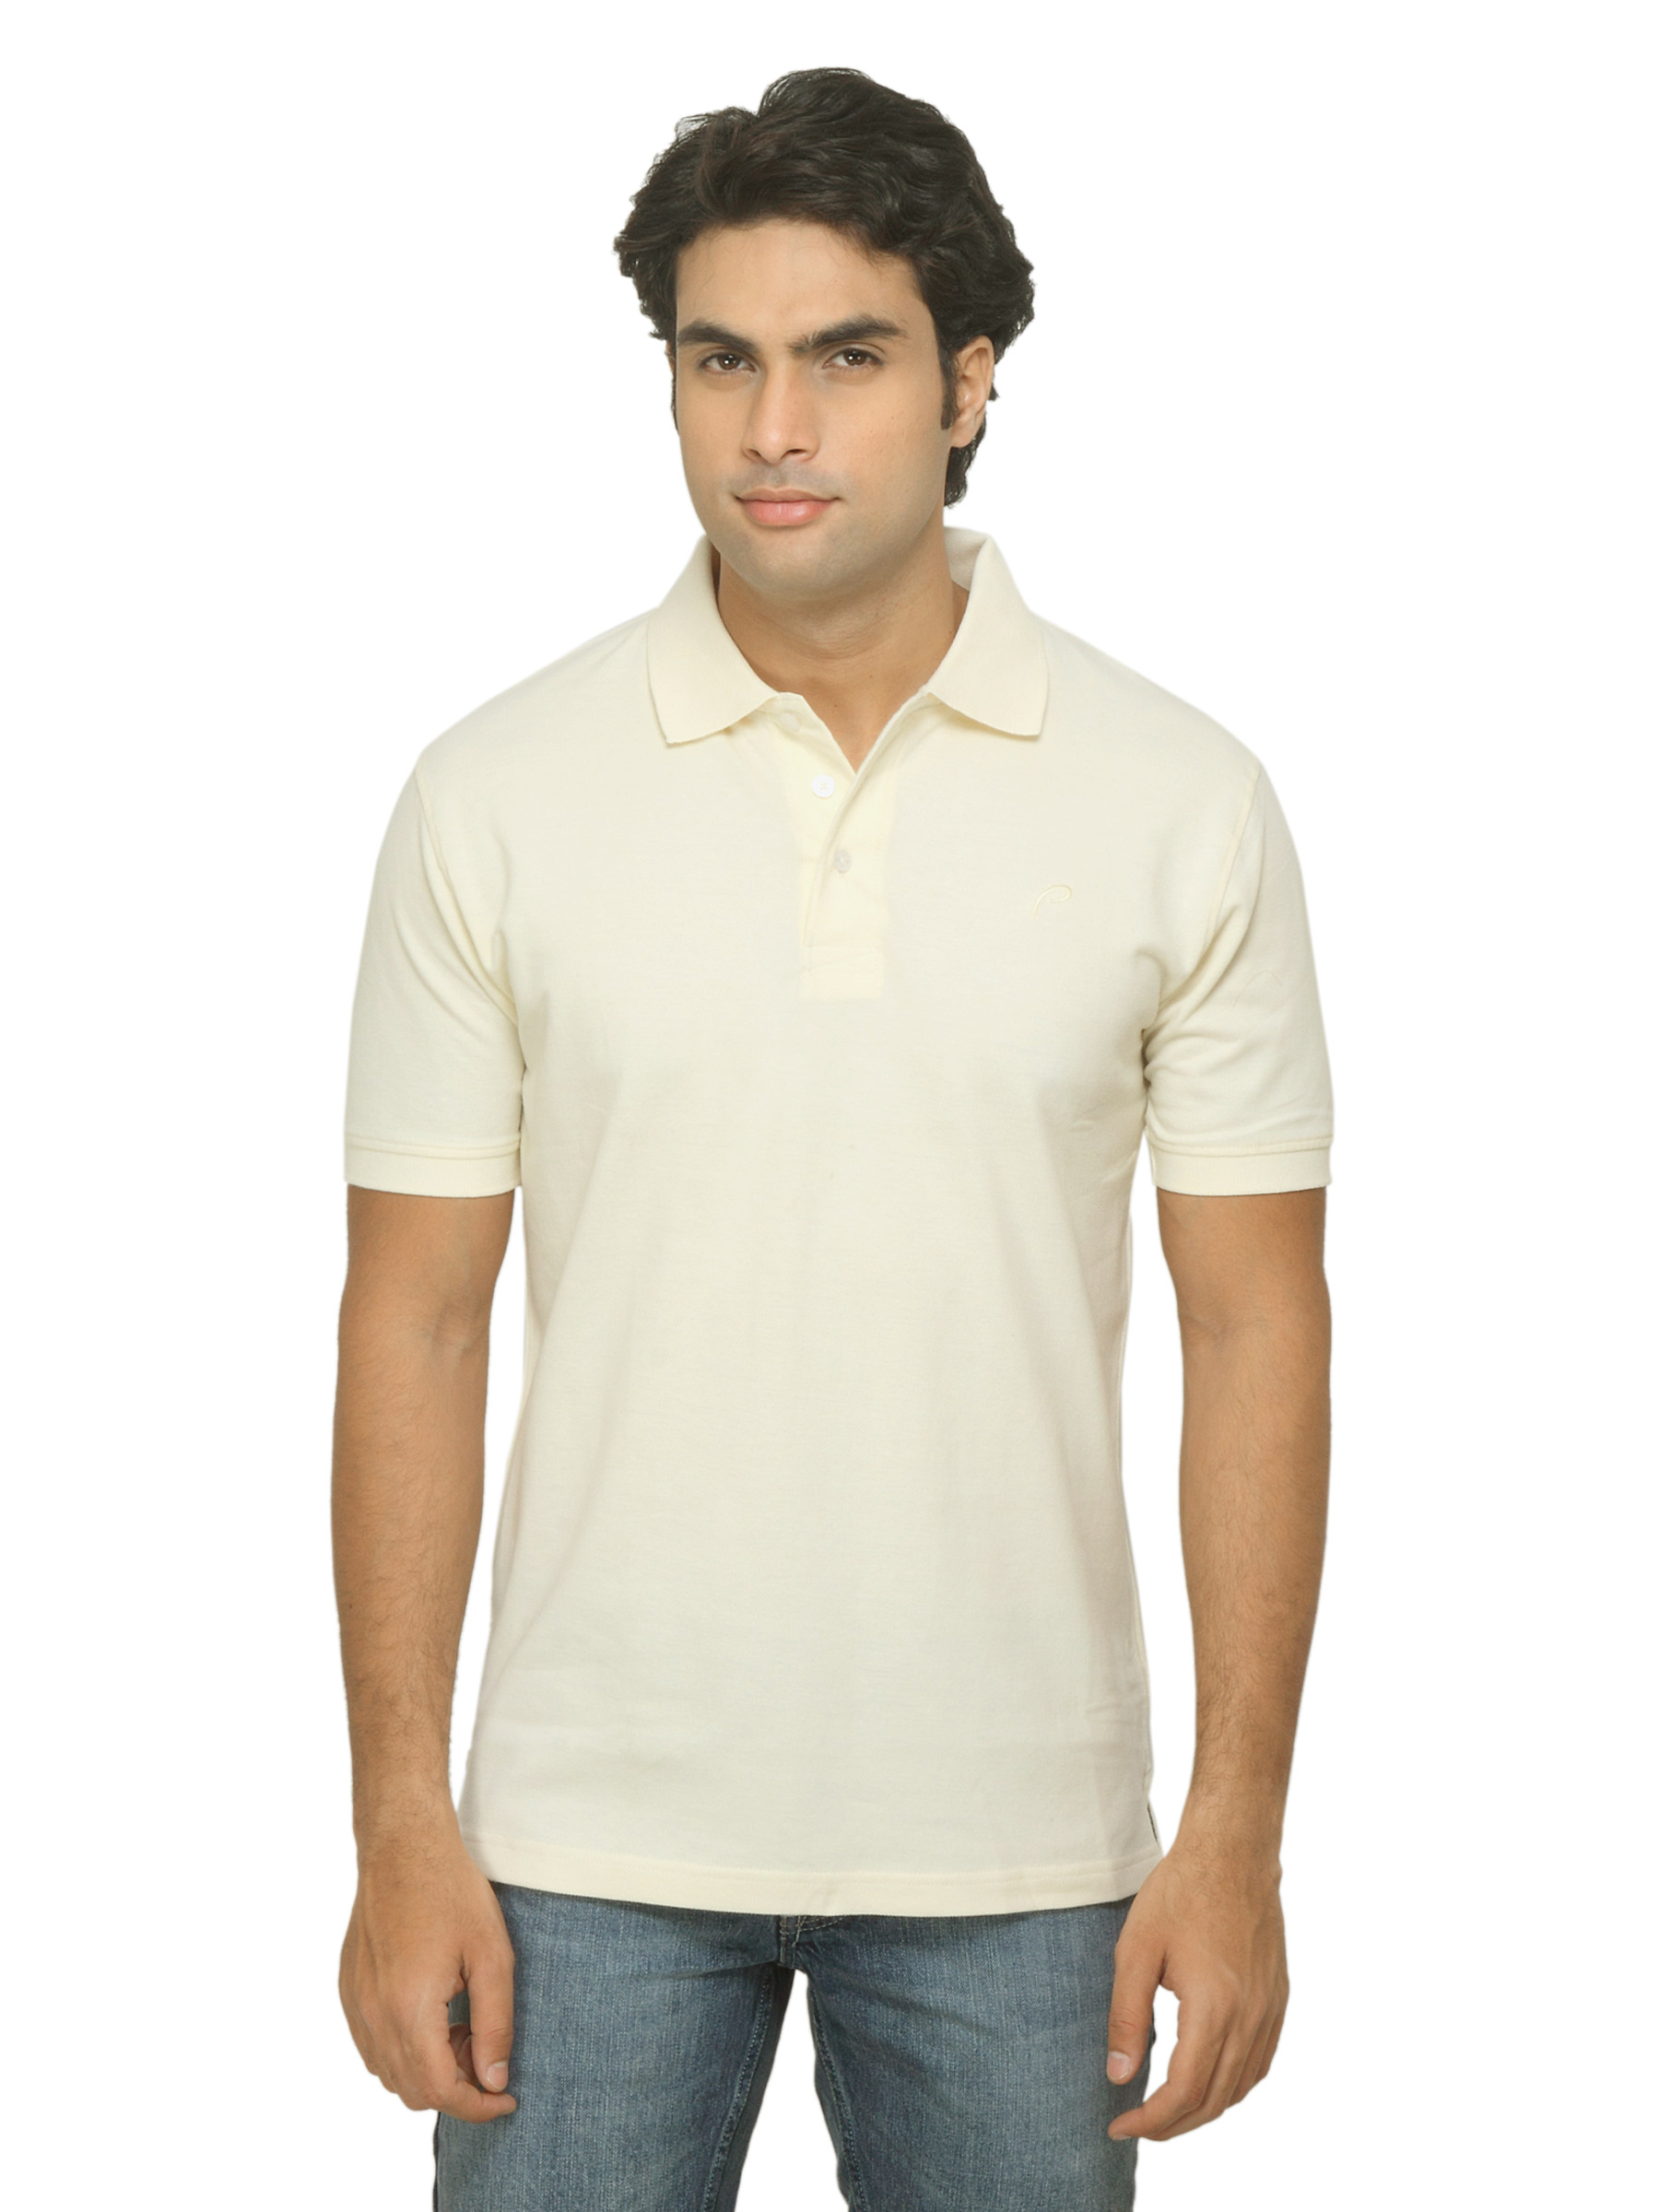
Proline Off-White Polo T-shirt
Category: Apparel / Topwear / Tshirts
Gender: Men
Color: Off White
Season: Summer 2013
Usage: Casual